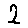
Label: 2